50 BC

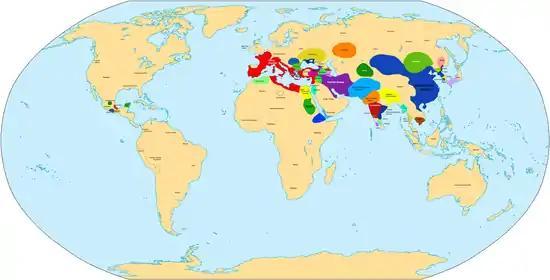
Map of the world in 50 BC

Year 50 BC was a year of the pre-Julian Roman calendar. At the time, it was known as the Year of the Consulship of Paullus and Marcellus (or, less frequently, year 704 "Ab urbe condita"). The denomination 50 BC for this year has been used since the early medieval period, when the Anno Domini calendar era became the prevalent method in Europe for naming years.